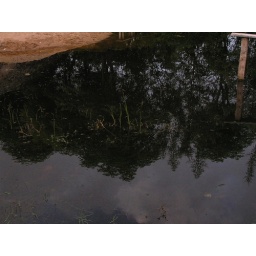
I liked the reflection of the trees in the water (stagnated because of the heavy rains in Chennai recently).